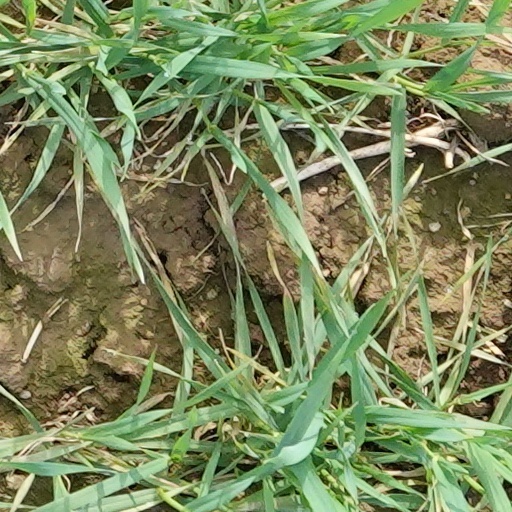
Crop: wheat